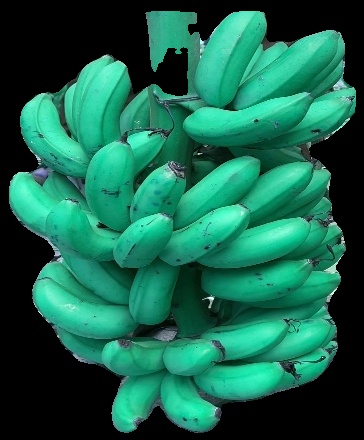
Variety: rasbale
Grade: grade1